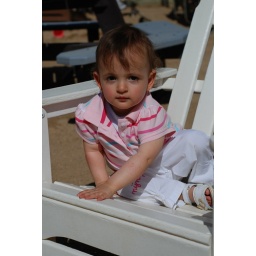
Child sitting in chair